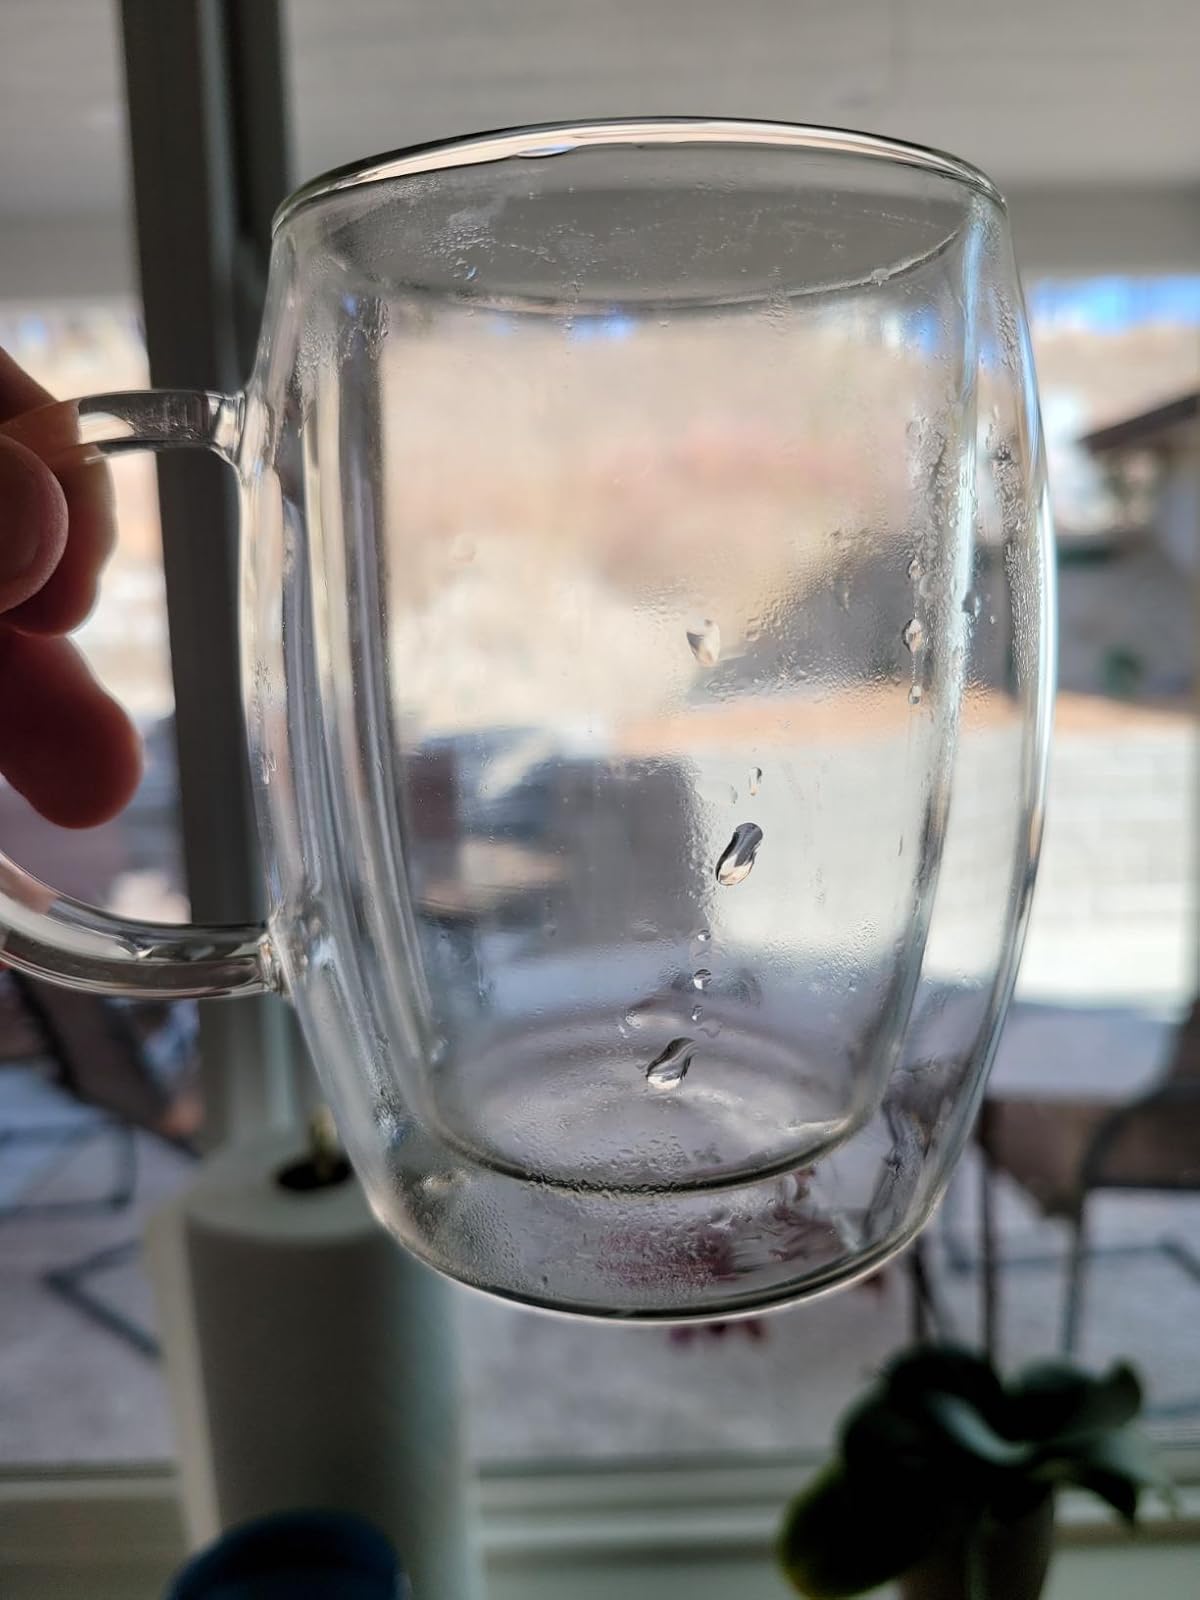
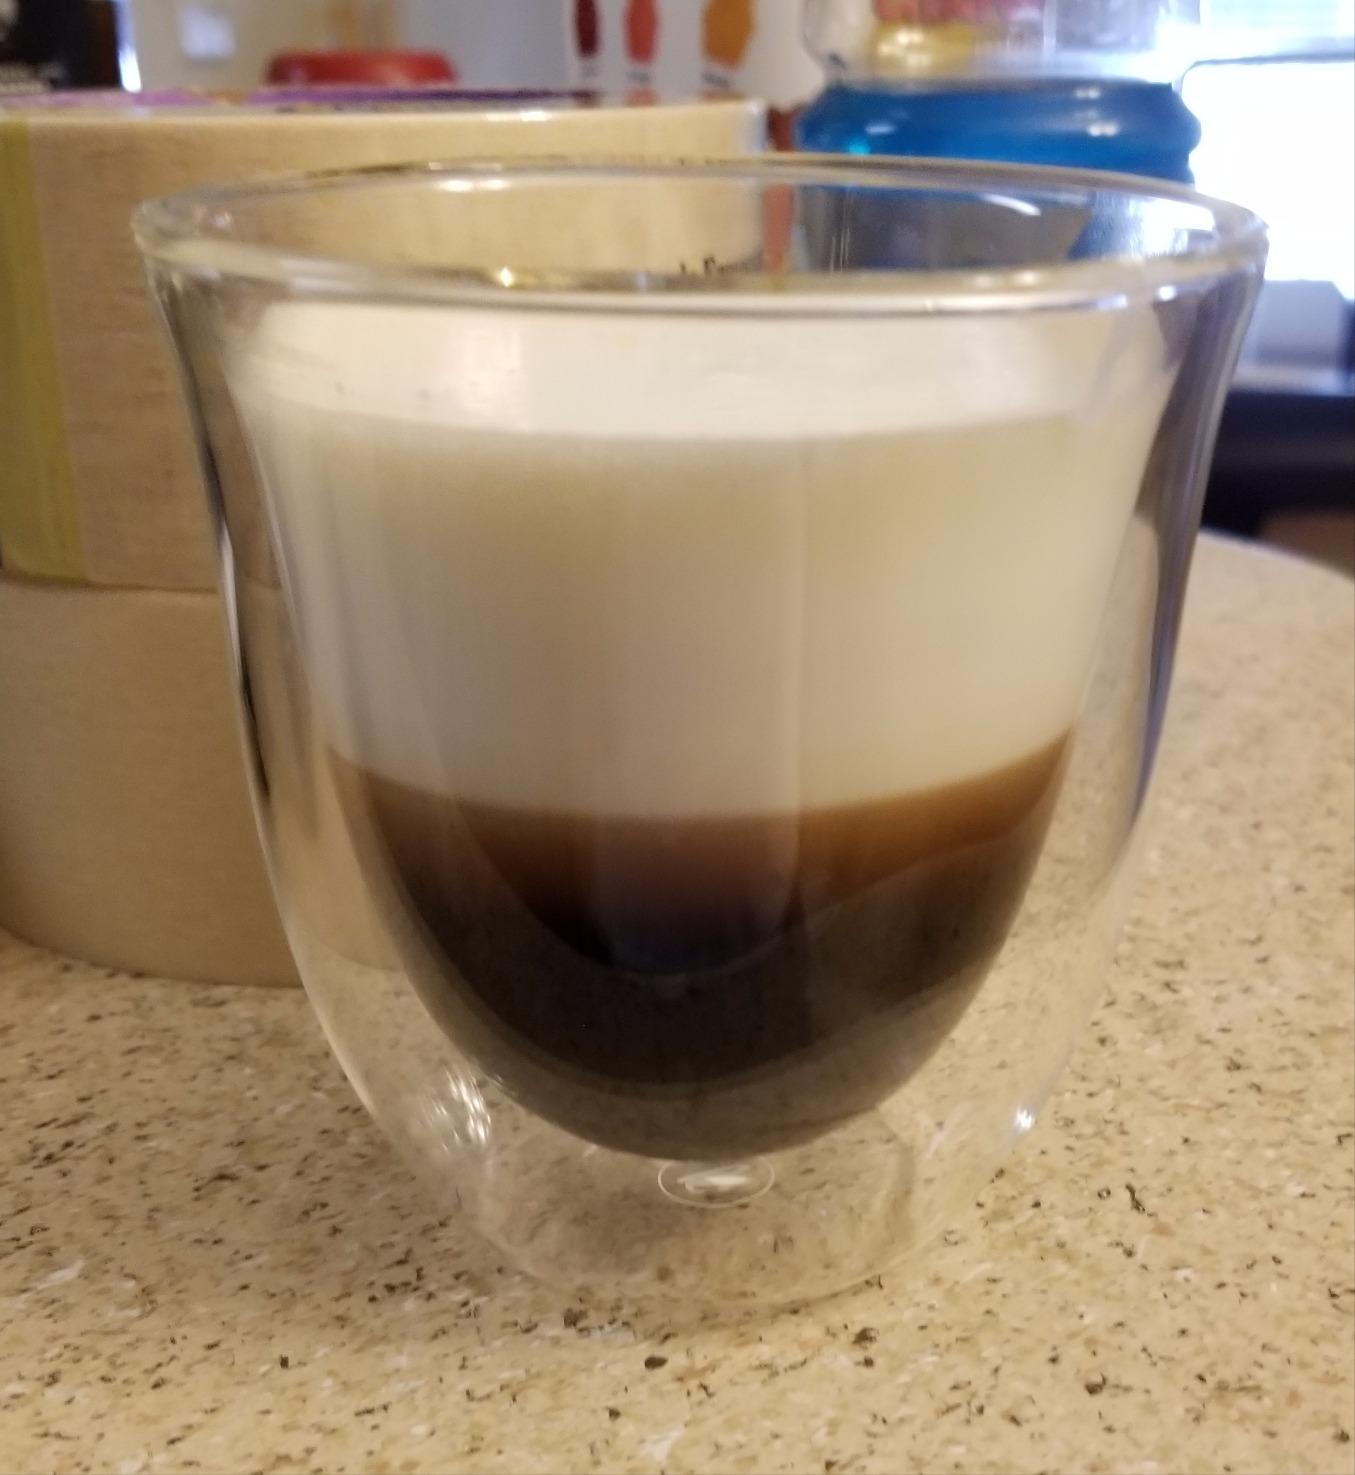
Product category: items_mug
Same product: no